Houégbo

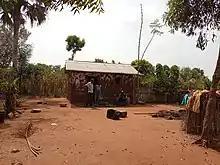
Compound near Houégbo

Houégbo is a town and arrondissement in the Atlantique Department of southern Benin. It is an administrative division under the jurisdiction of the commune of Toffo. According to the population census conducted by the Institut National de la Statistique Benin on February 15, 2002, the arrondissement had a total population of 7,563.